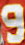
Number: 9